Elwha Dam

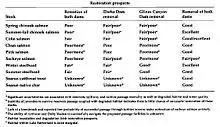
Restoration prospects for various species of fish in the Elwha River. Prospects are presented for the different options and degrees of dam removal or fish bypass plans. Shows that removal of both dams results in the best prospects for all types of fish.

After the construction of the dams, the lower reach of the river saw a drastic decrease in sediment delivery. This led to a net erosion of the riverbed, including the gravels needed to create suitable habitats for spawning. Replacement gravel was trapped in the sediment load behind the dams. These gravels are considered an essential resource for restoration of salmon habitats. The delta at the mouth of the river, where it enters the Strait of Juan de Fuca, also saw a net erosion effect, confirmed by local tribal leaders.